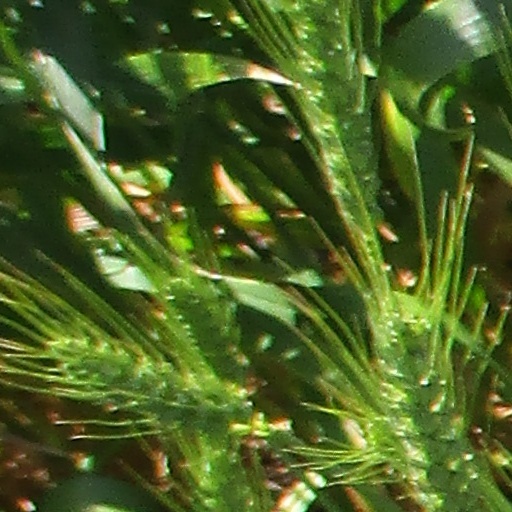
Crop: wheat